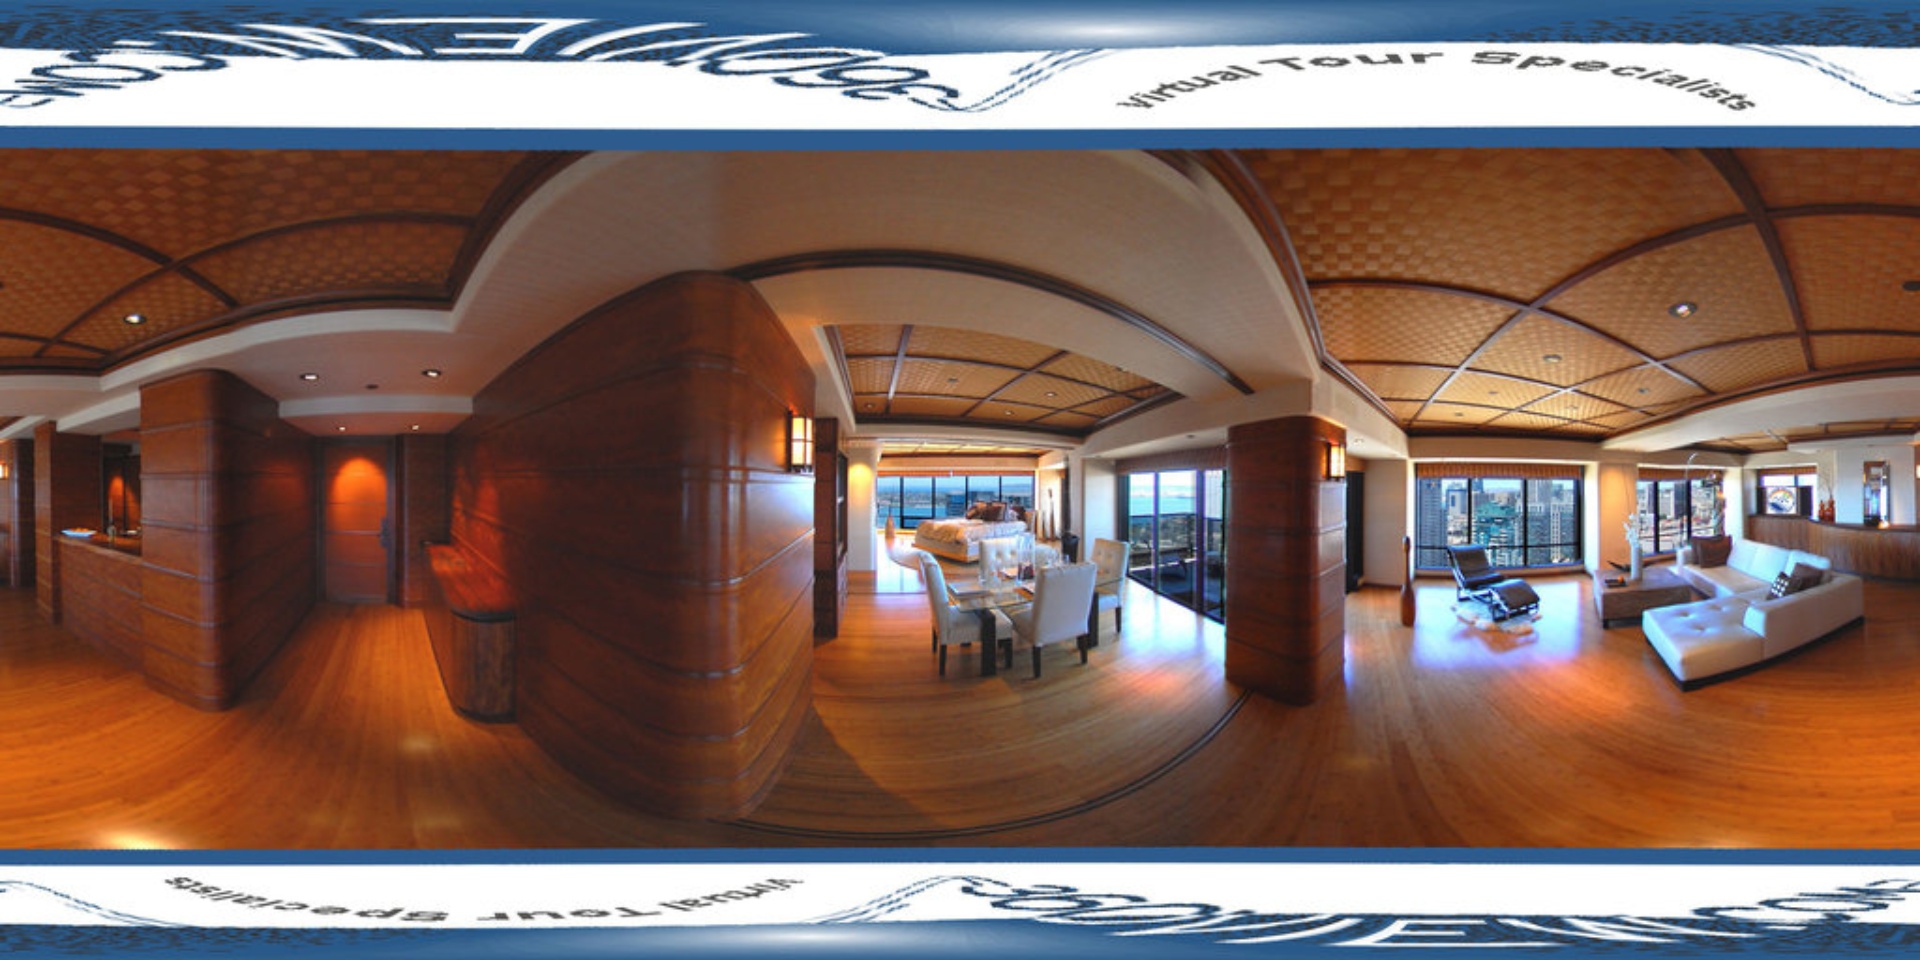
Referred object: the black suitcase near the window

Referred object: turn slightly right to find the dining table and chairs

Referred object: the black lounge chair opposite the white sofa